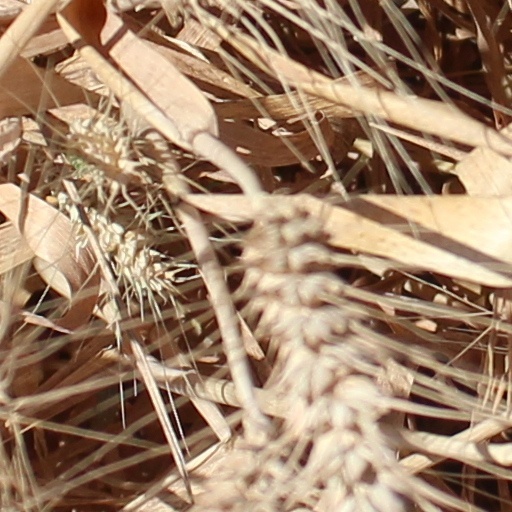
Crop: wheat